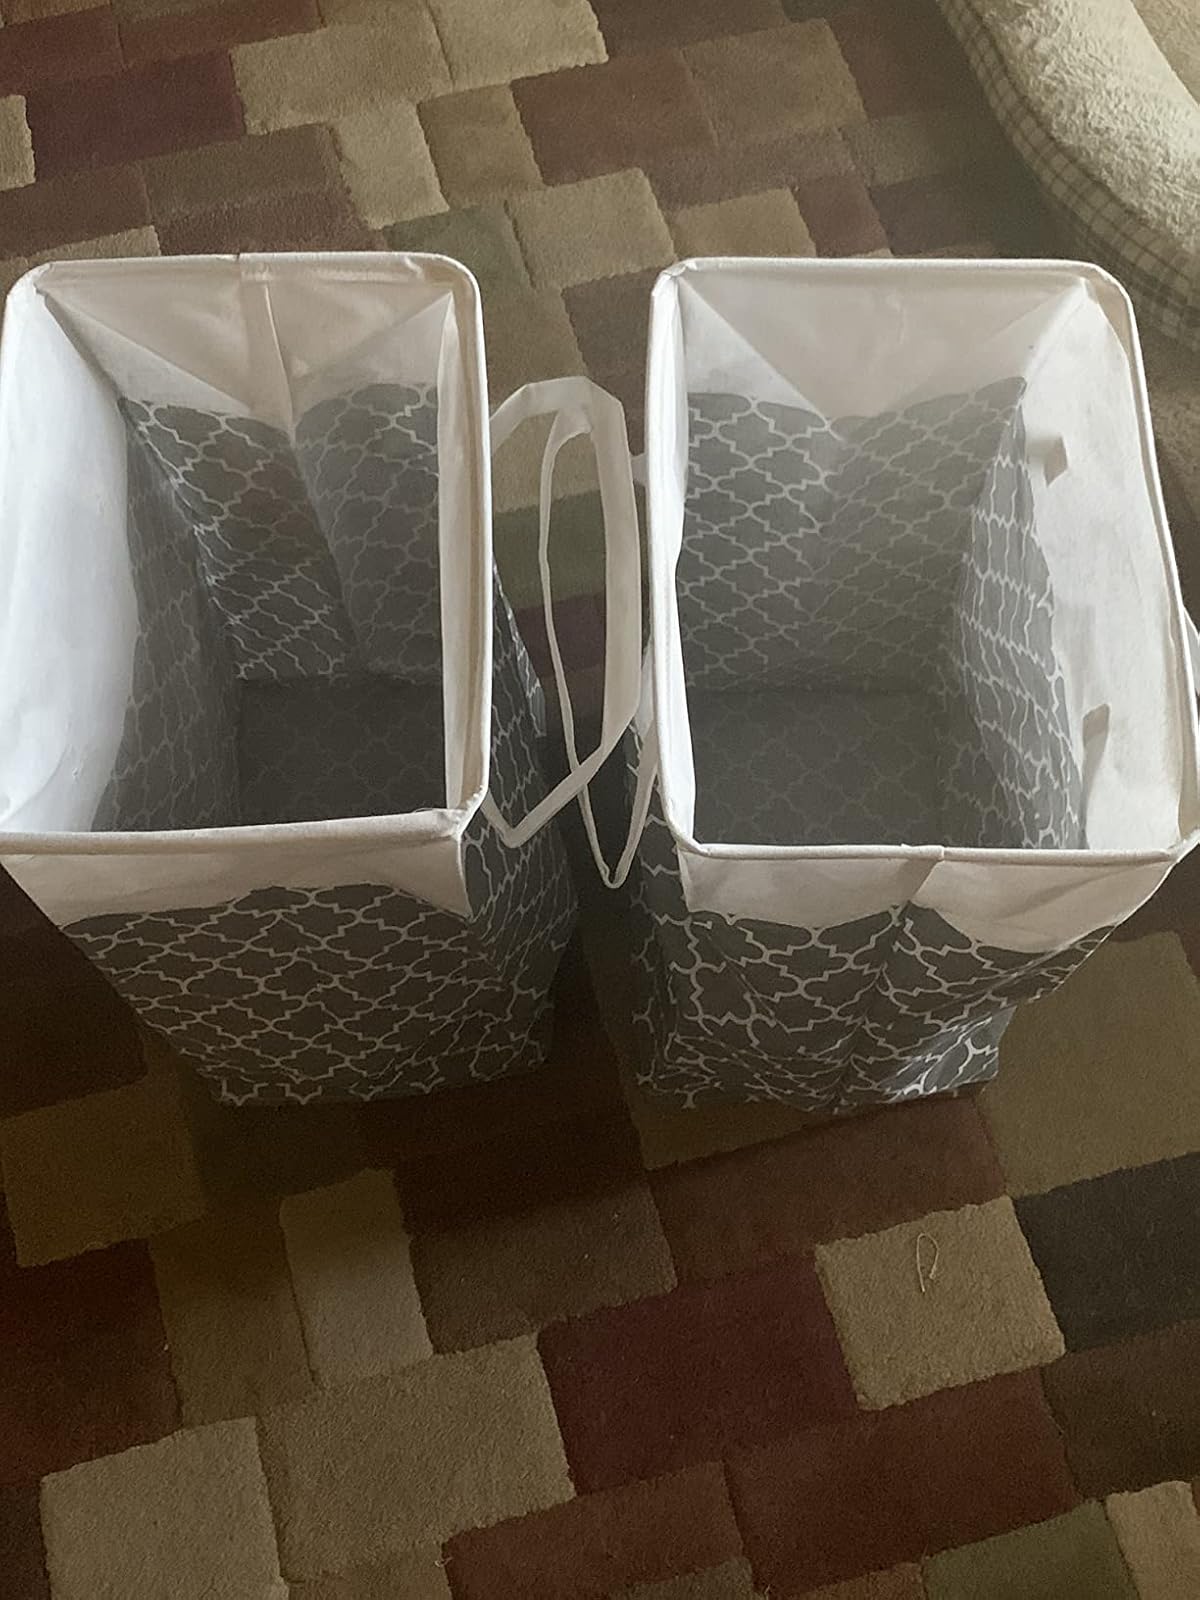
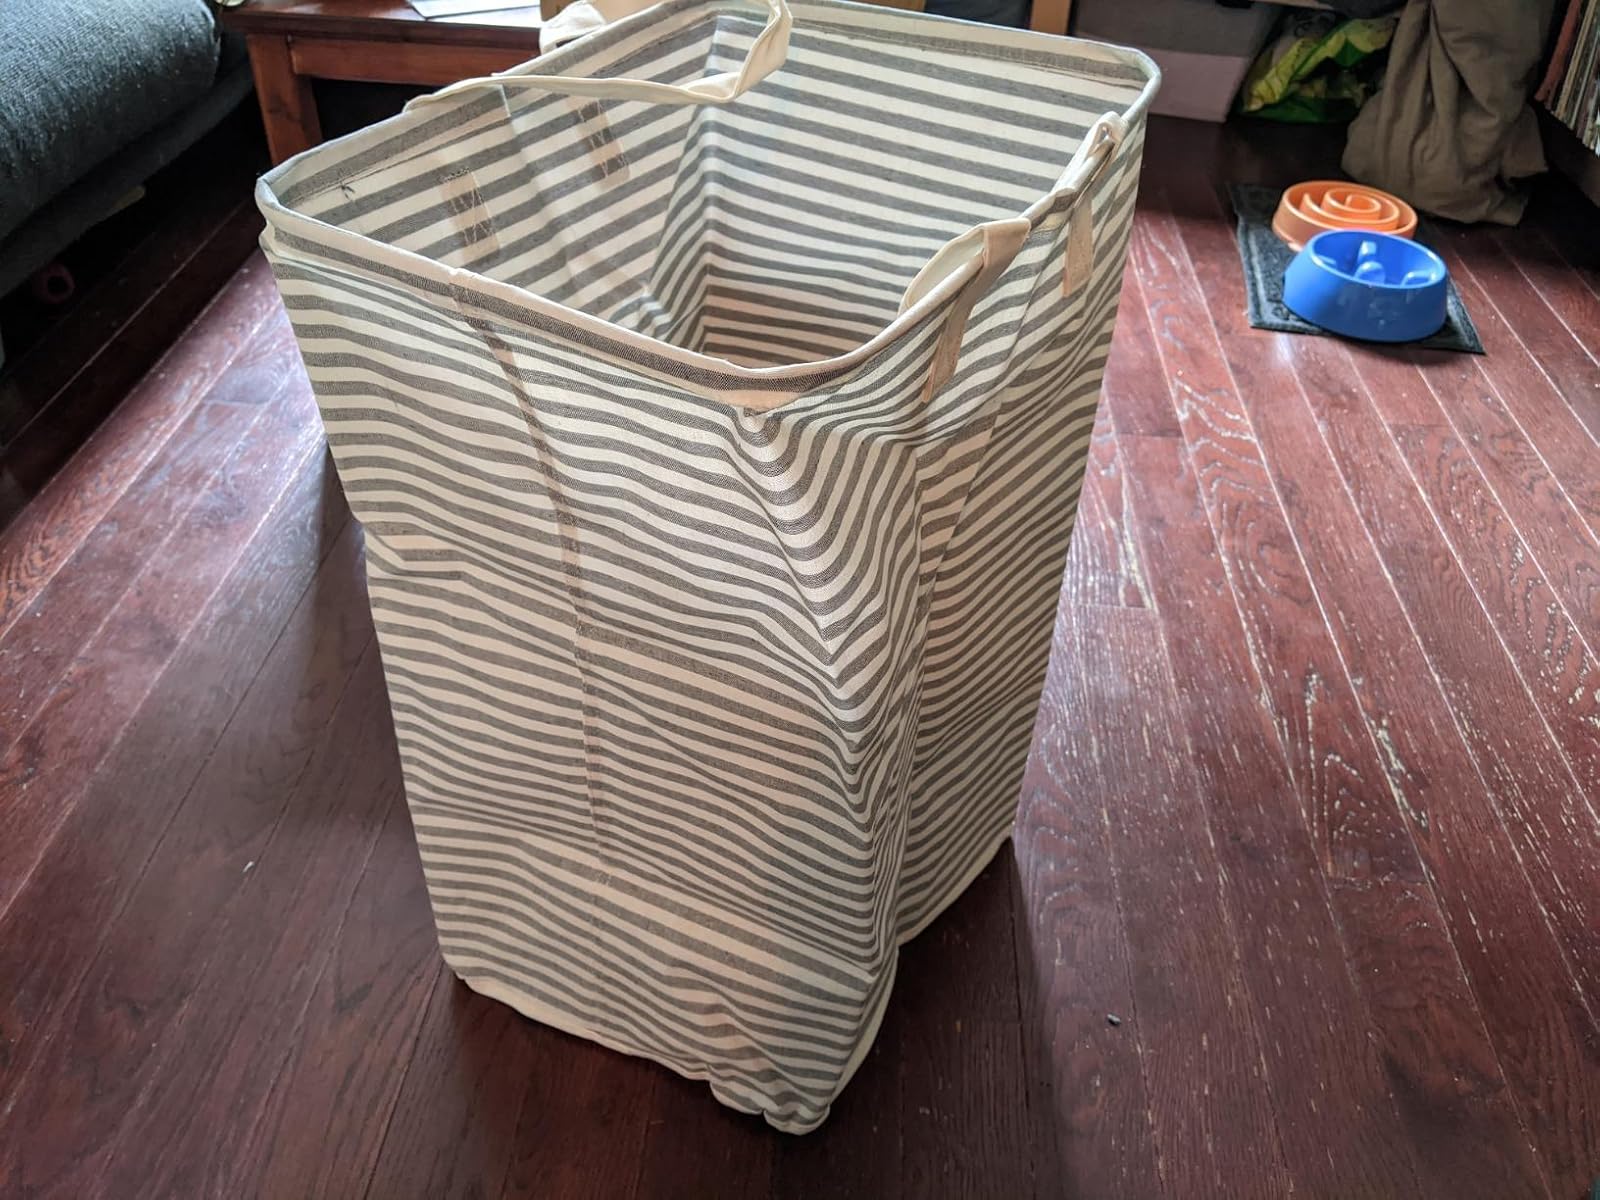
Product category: items_hamper
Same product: no